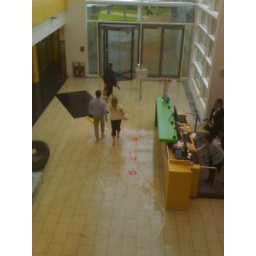
The foyer of our building under an inch of water